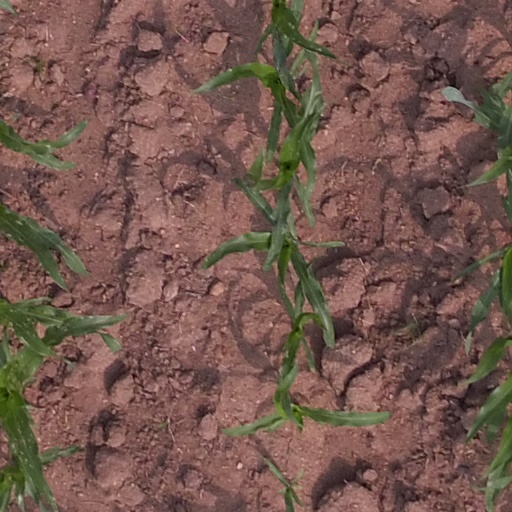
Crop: maize; corn